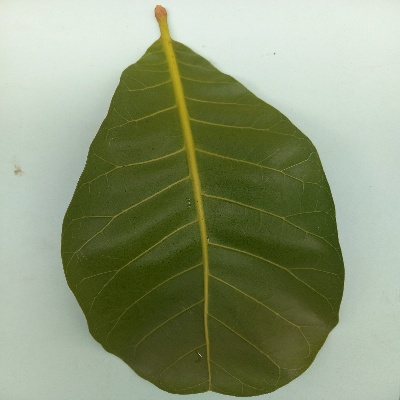
Crop: Cashew
Condition: healthy